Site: brandenburg
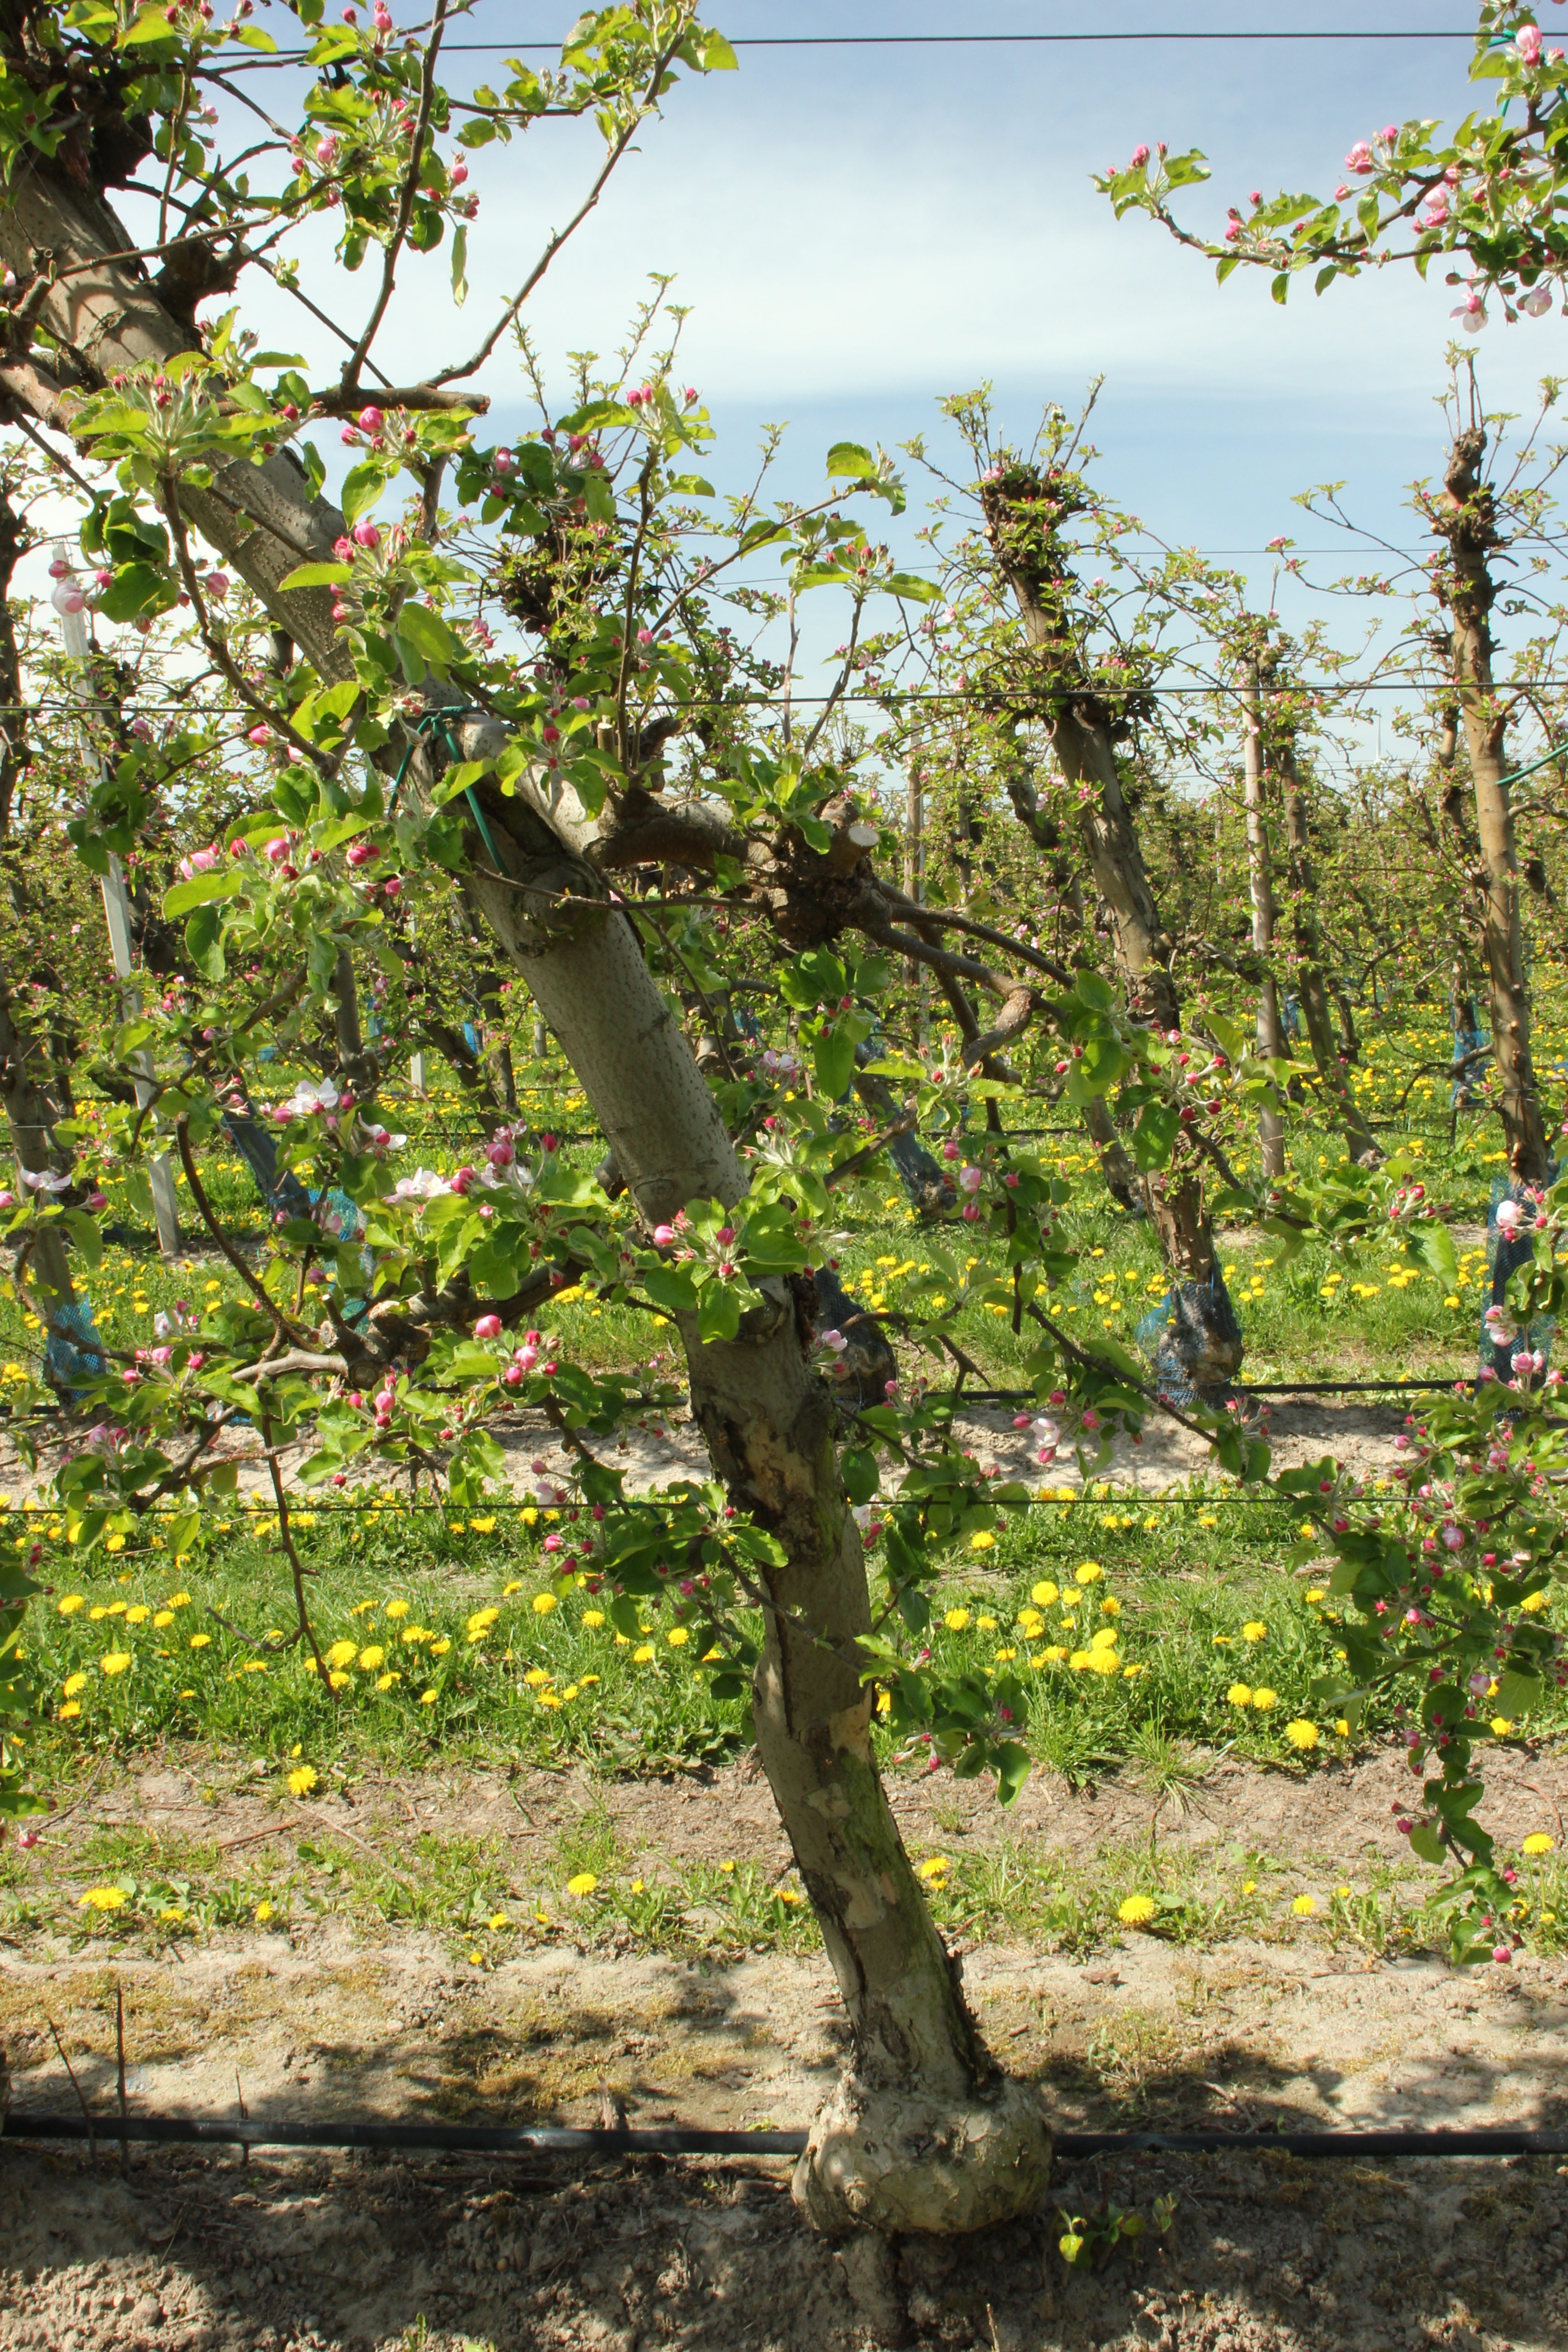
Growth stage (BBCH 57): Inflorescence emergence